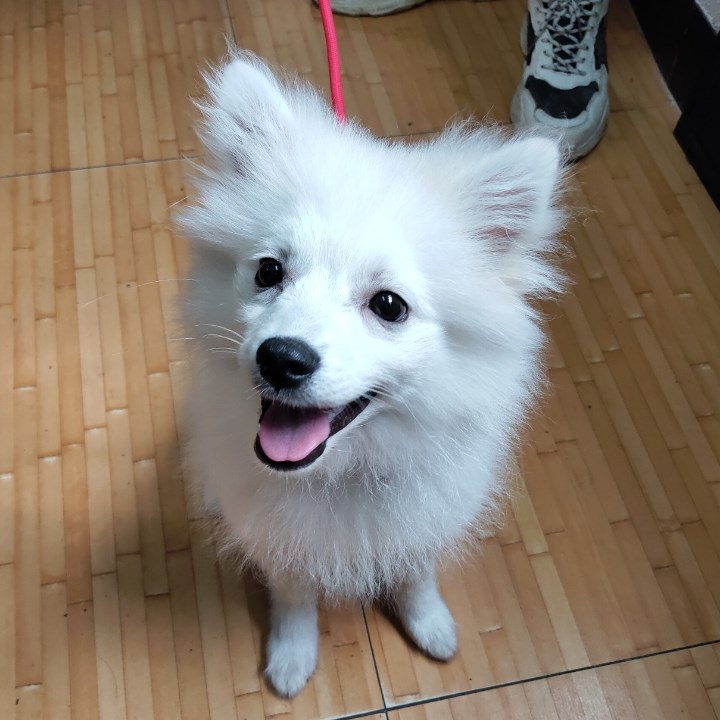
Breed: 1936-n000005-Pomeranian